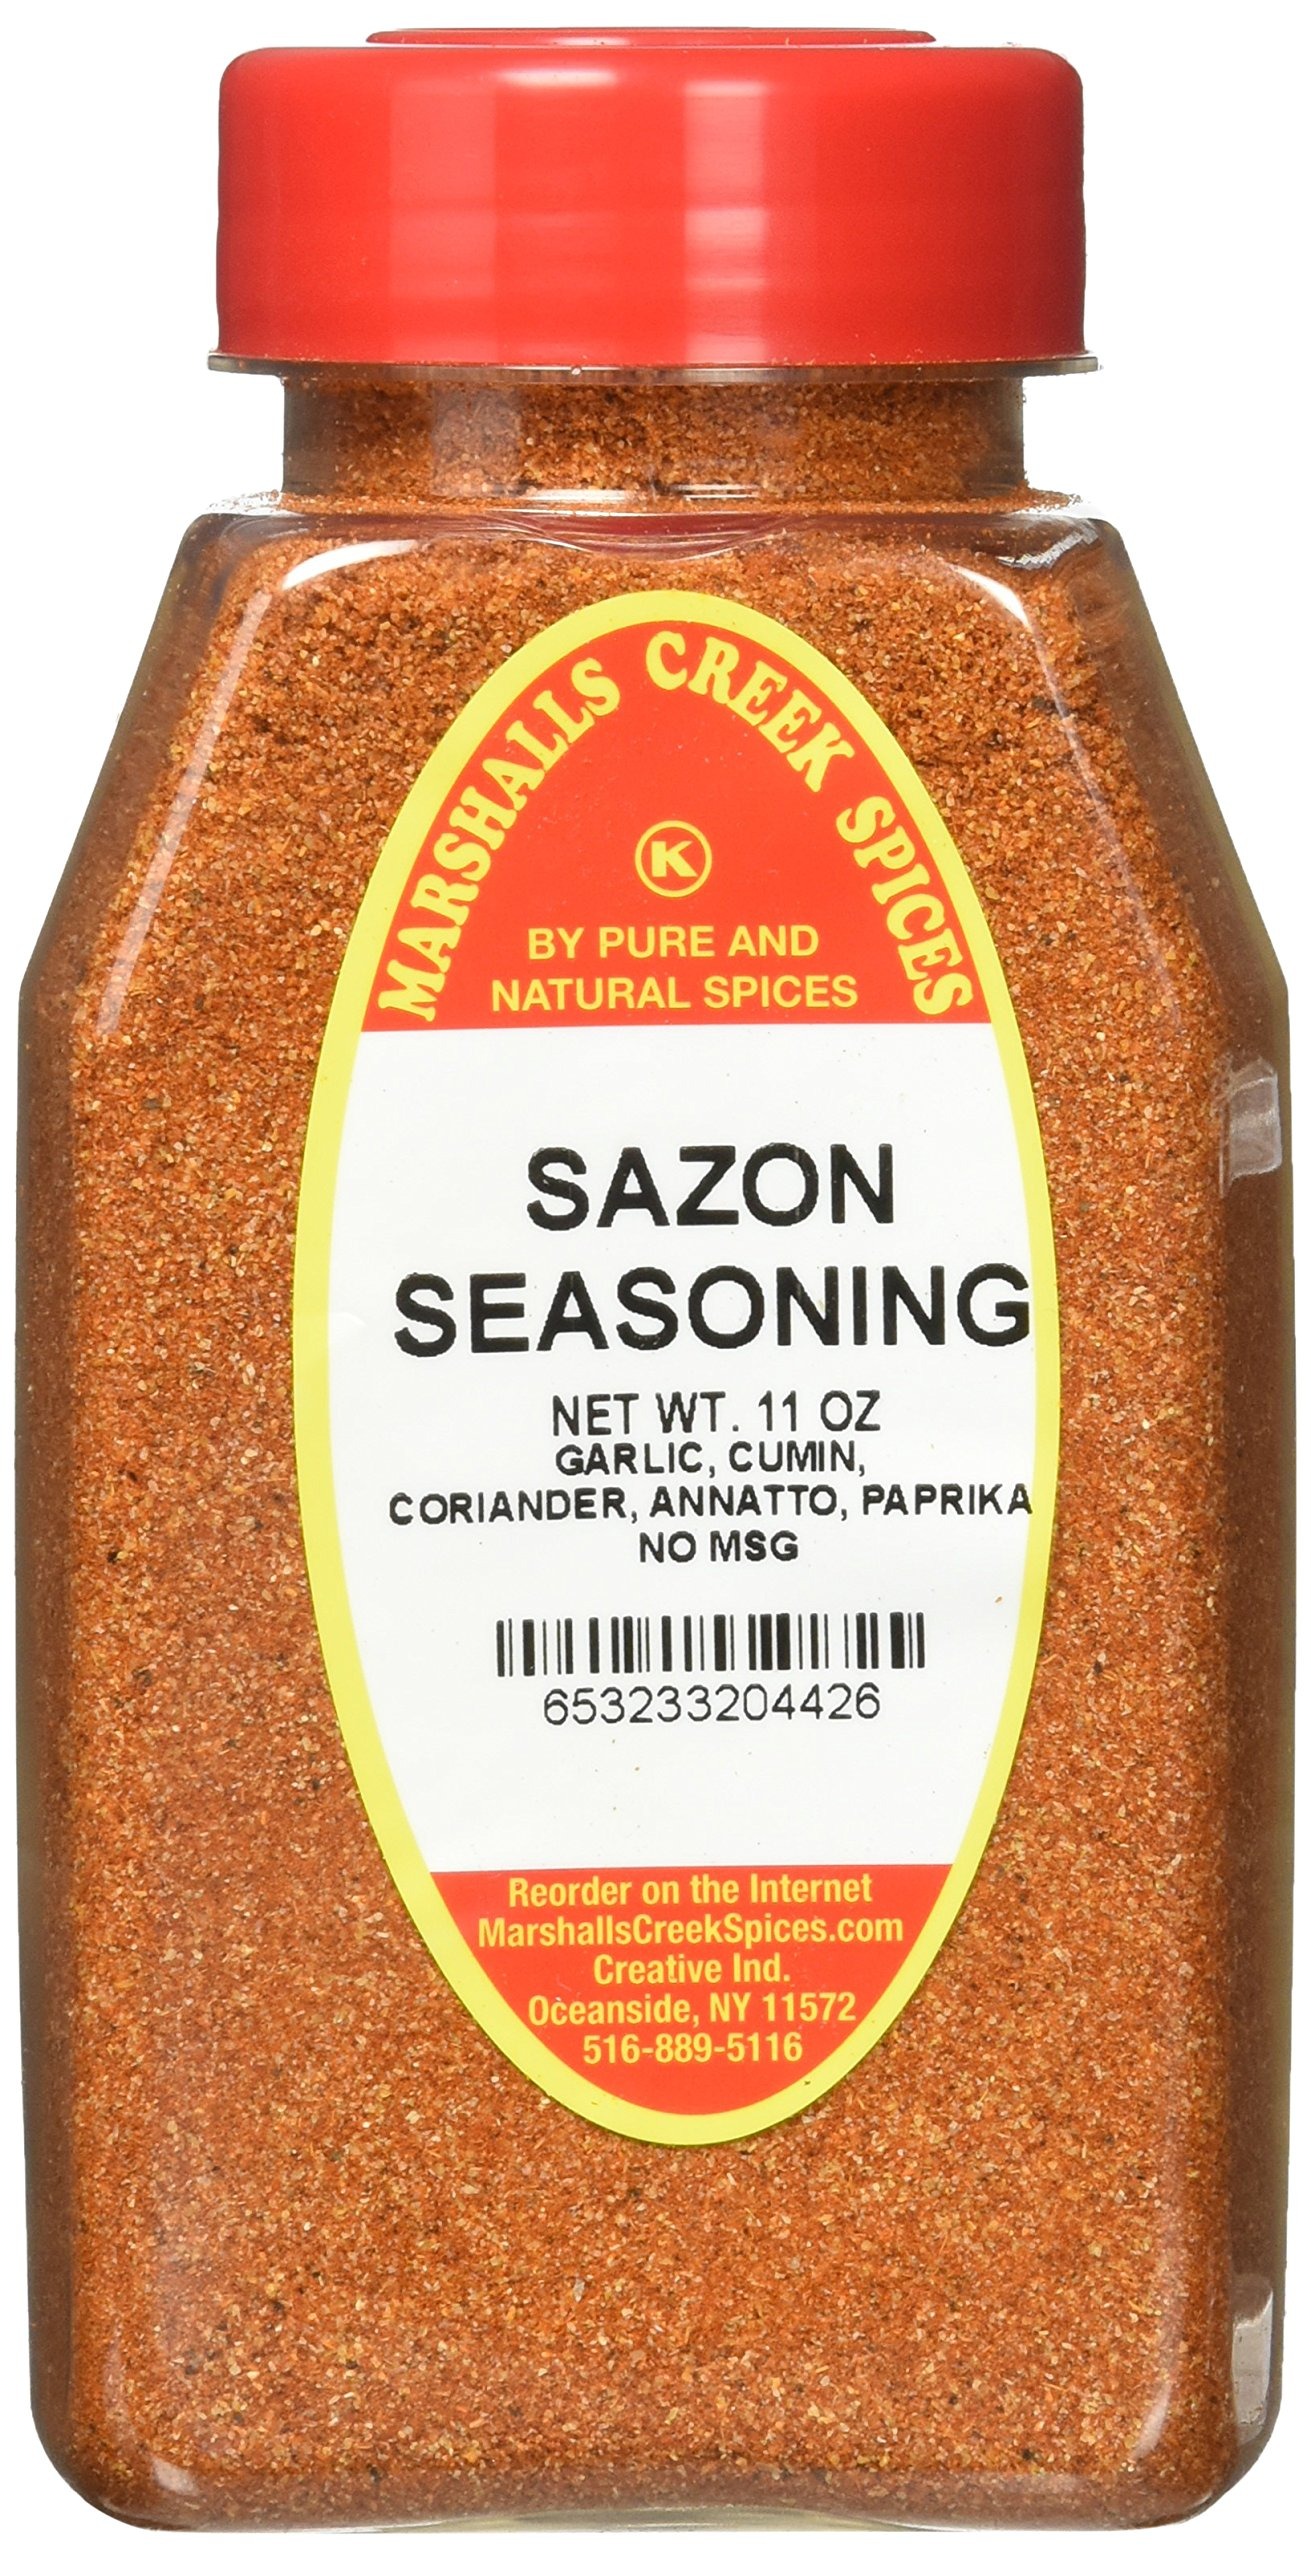
Item Name: Marshalls Creek Kosher Spices SAZON SEASONING NO SALT, 11 OZ, WITH ANNATO
Bullet Point 1: Marshalls Creek Spices buys in small quantities and packs weekly providing the freshest spices possible. Fresher spices means more flavor and a longer shelf life.
Bullet Point 2: No Fillers
Bullet Point 3: No MSG
Bullet Point 4: All Natural
Value: 11.0
Unit: ounce

Price: 20.19